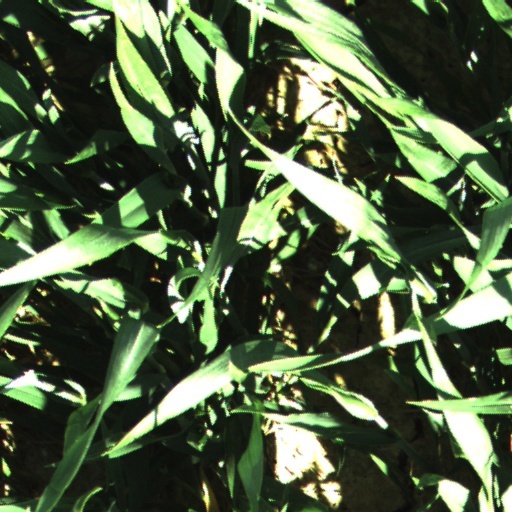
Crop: wheat